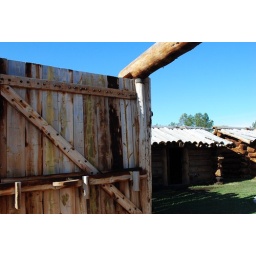
Some birds were in here flying around, but that's about it.